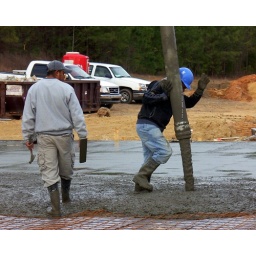
The fellow in the blue hardhat is signaling the person controlling the concrete pumper to swing the boom to the next section of floor.